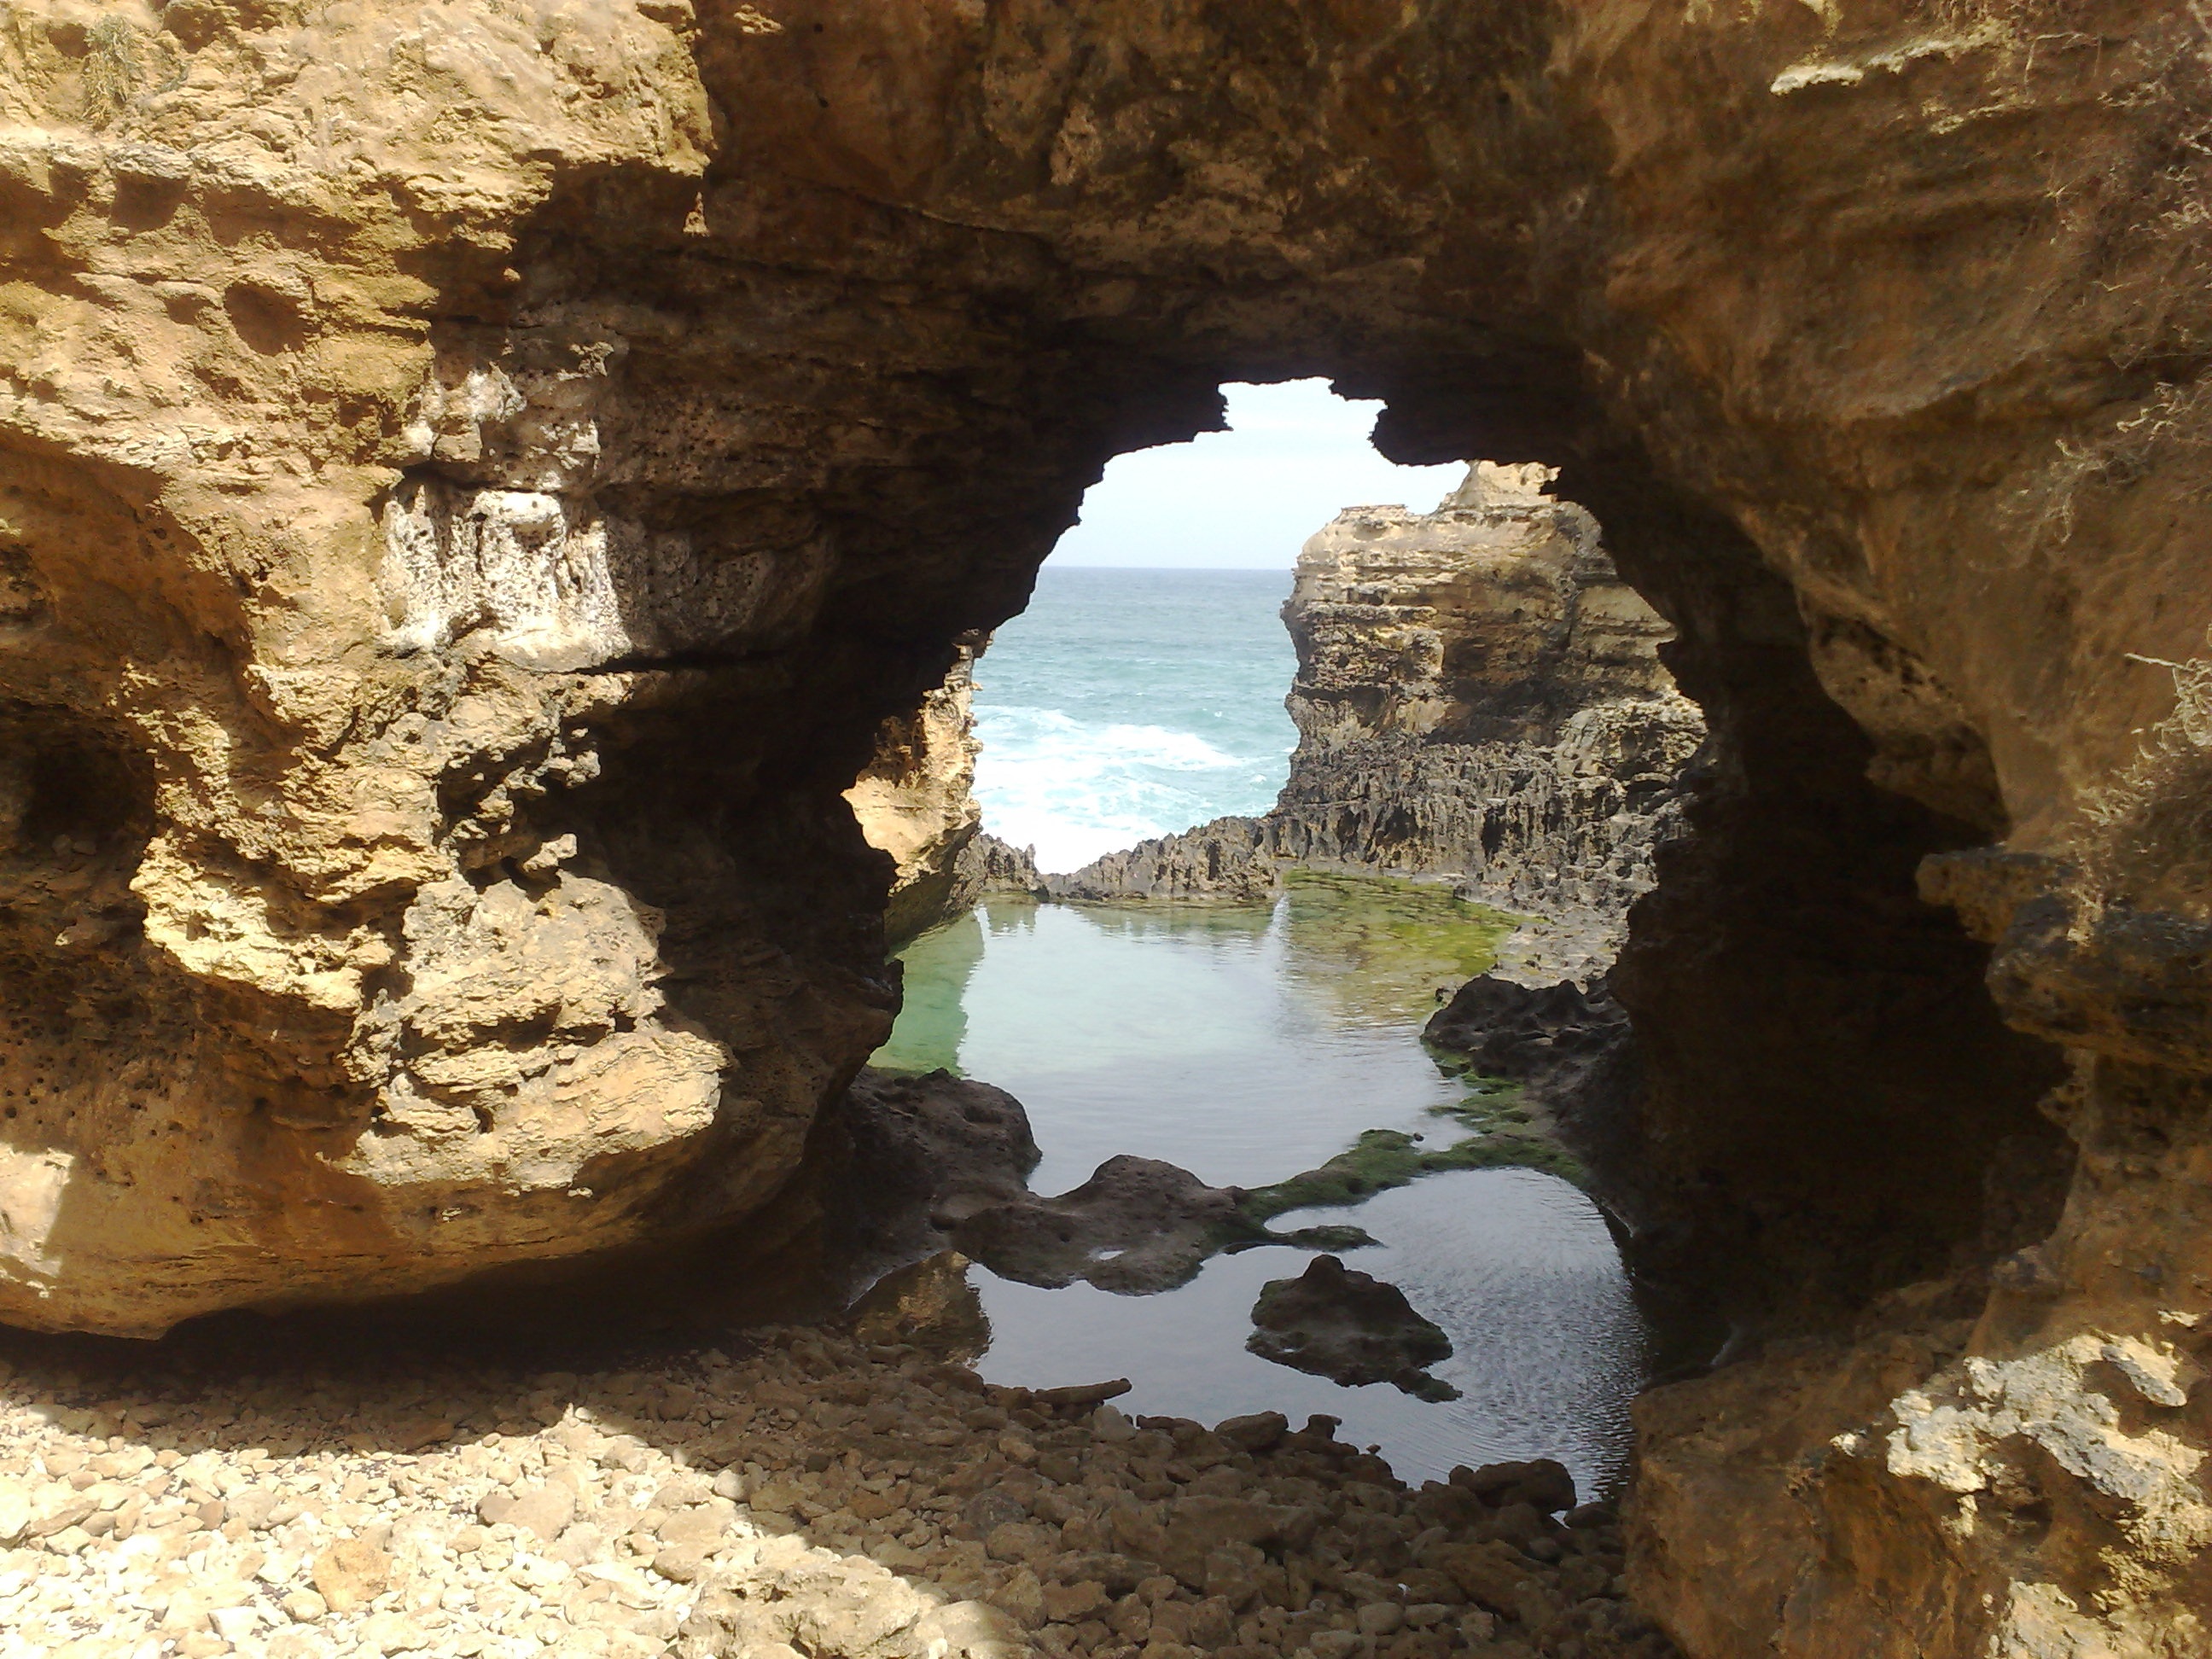
landscape, sea, coast, nature, rock, ocean, hole, view, coastal, coastline, formation, arch, cave, rock formation, australia, geology, scene, wadi, landform, natural arch, sea cave, great ocean road, geographical feature, pit cave, australie